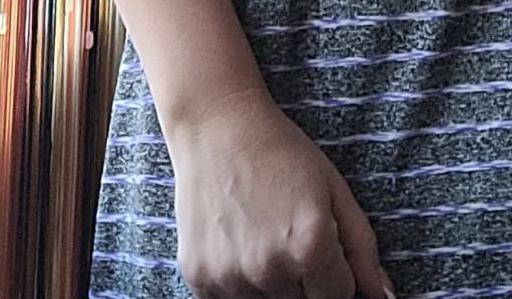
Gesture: no_gesture